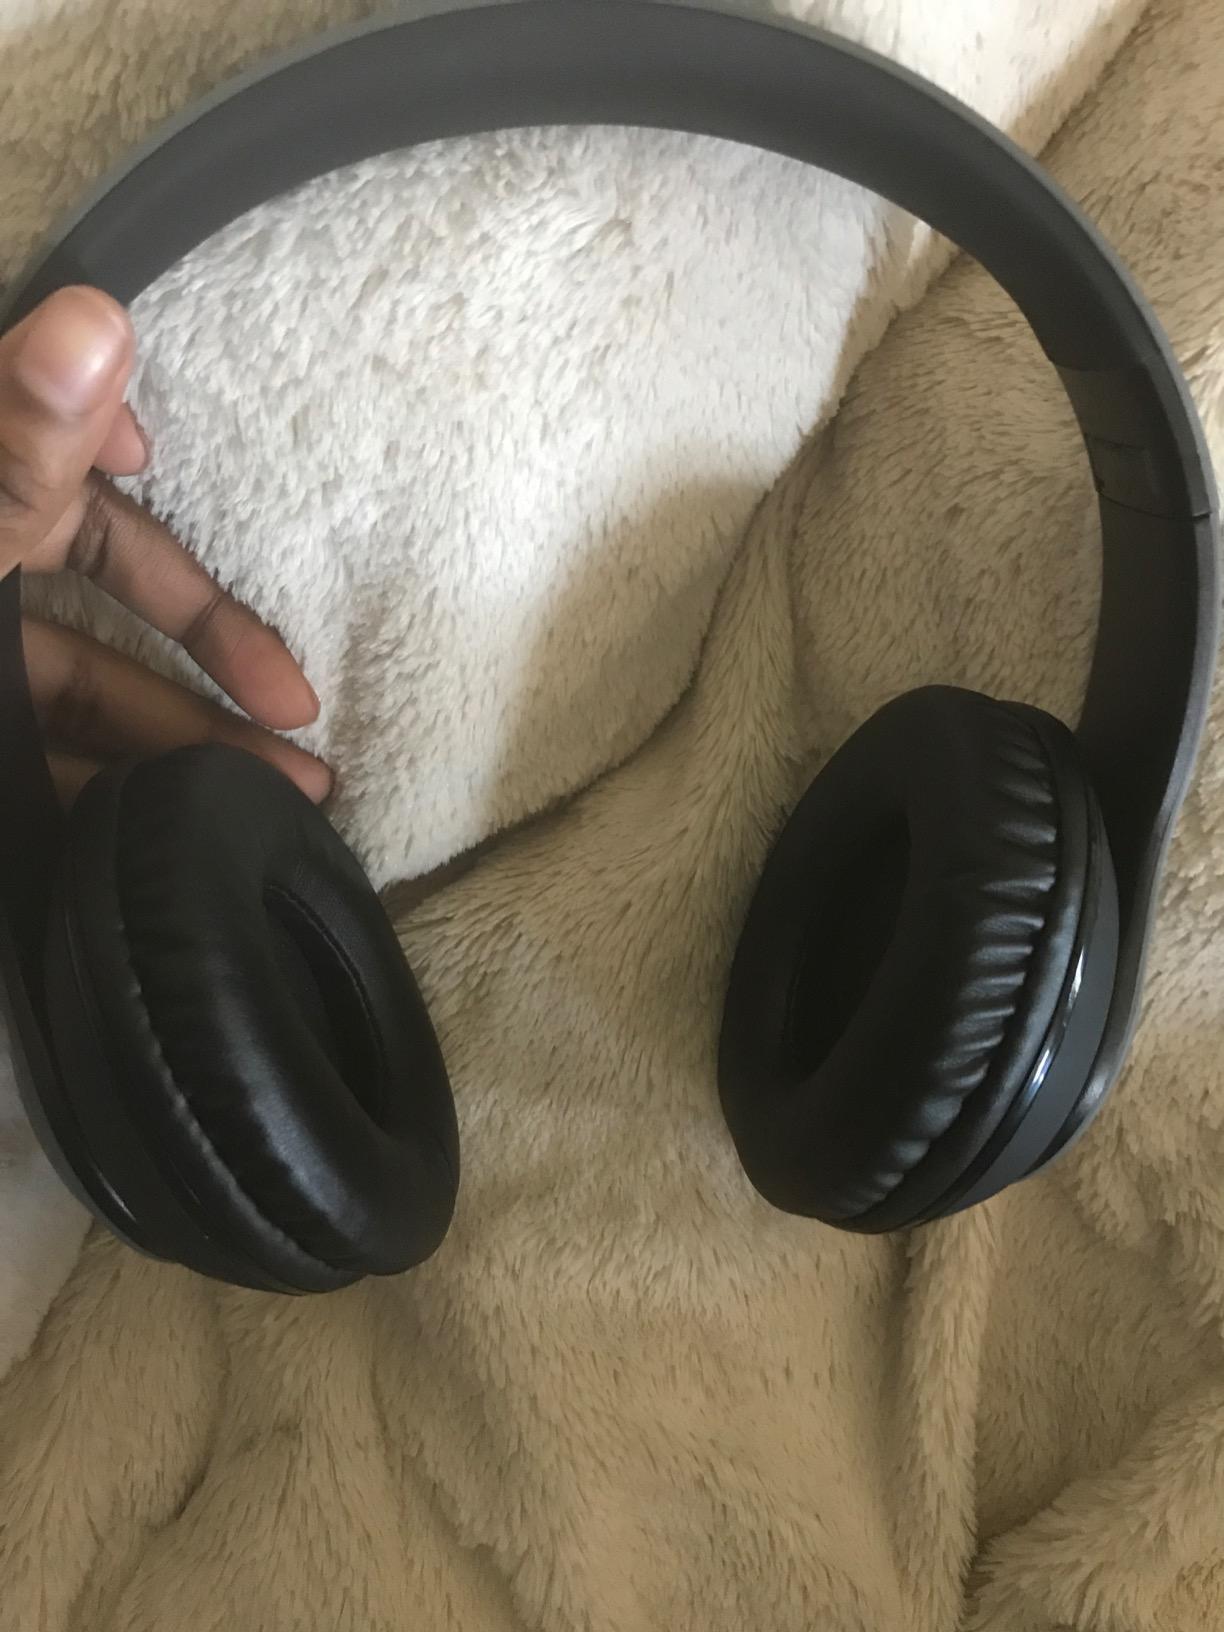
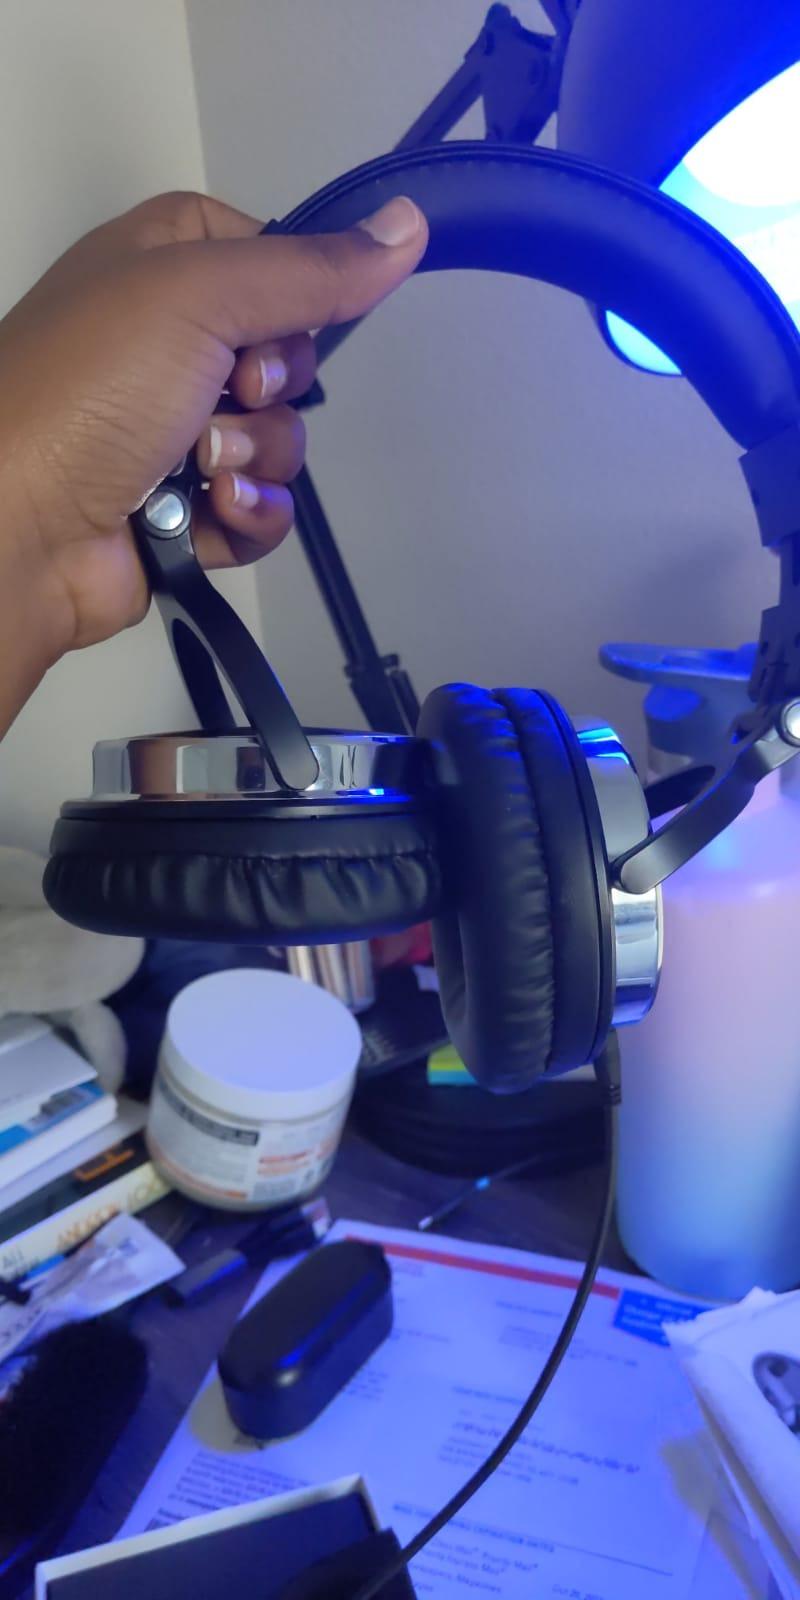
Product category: headphones
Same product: no